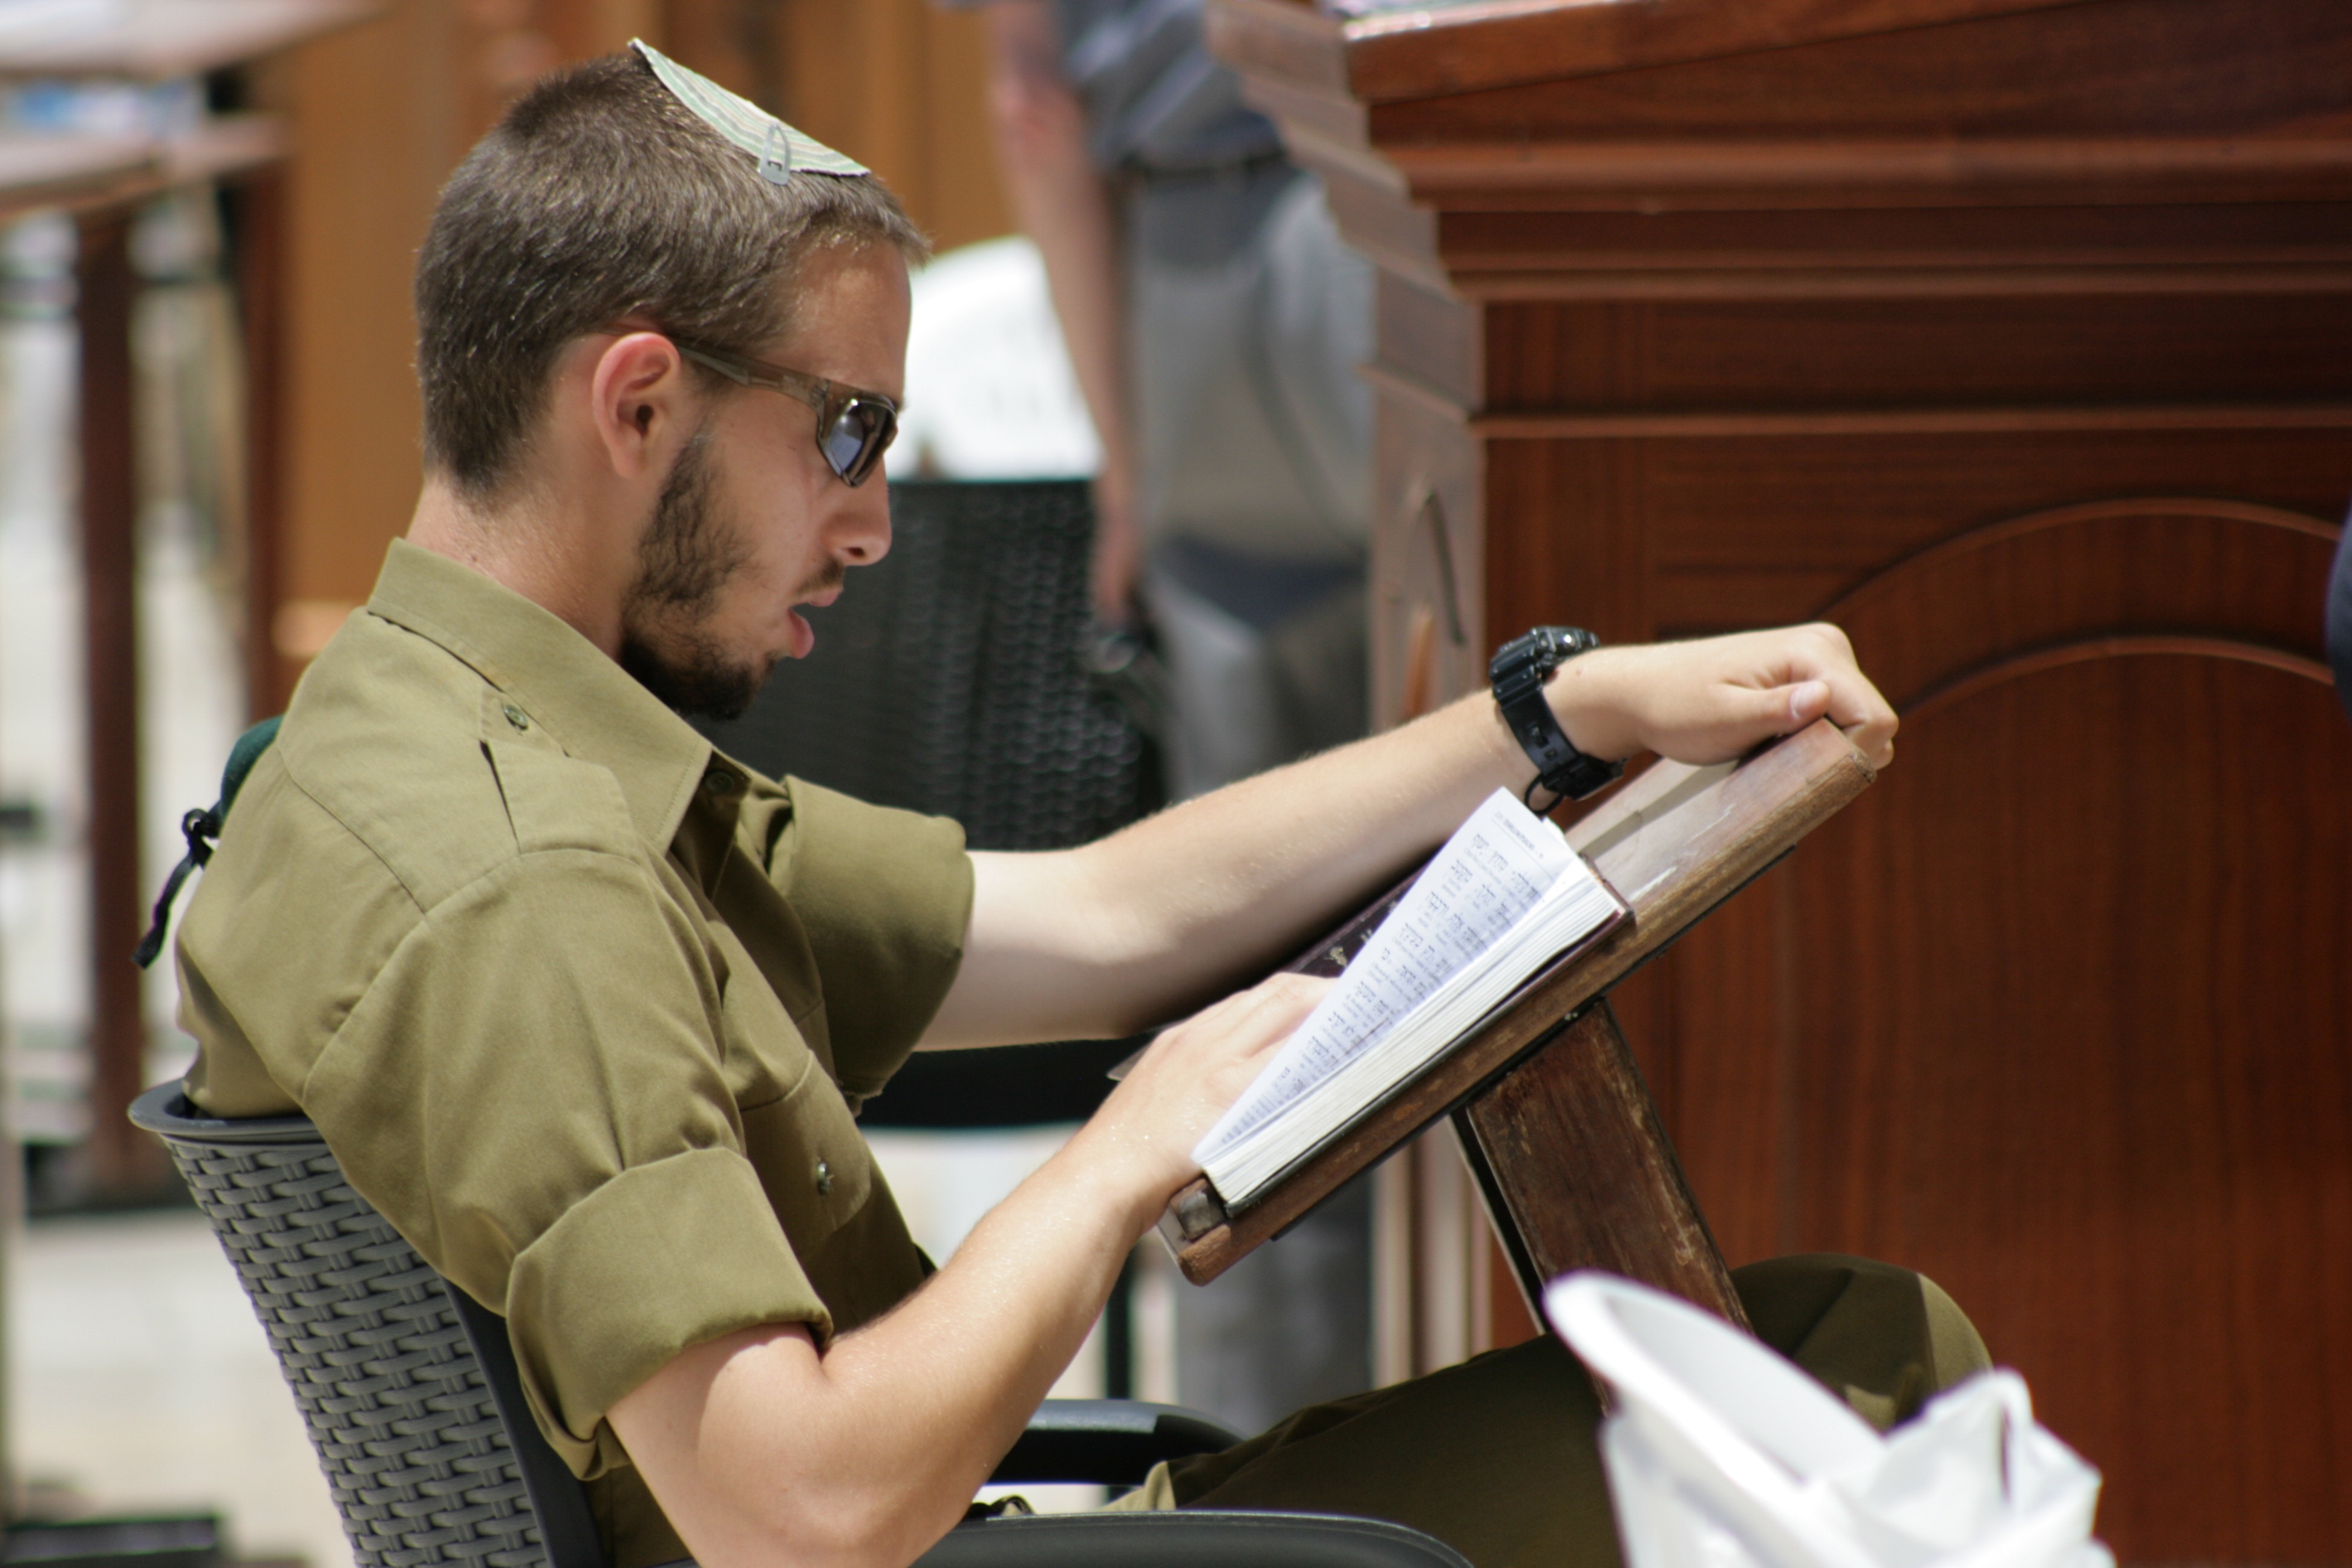
writing, man, person, soldier, religion, profession, prayer, lecture, vera, judaism, hebrew, siddur